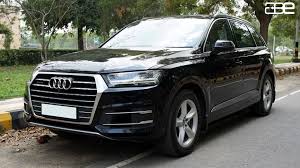
Label: noambulance